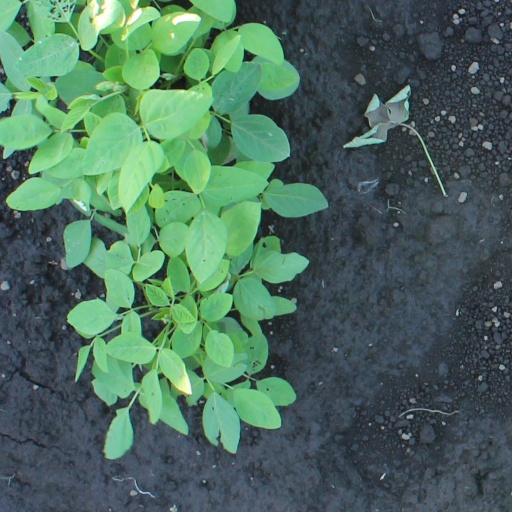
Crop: soybean